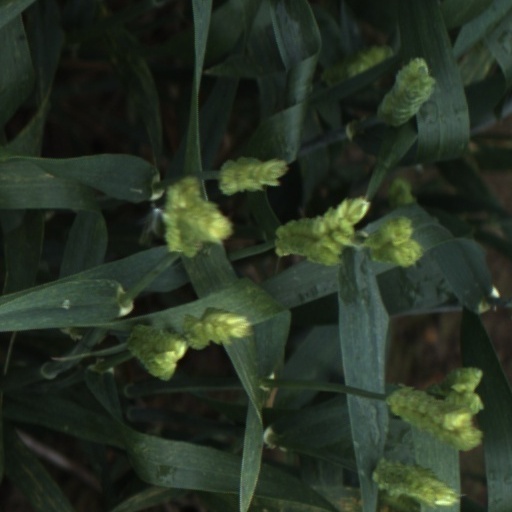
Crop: wheat